Coty

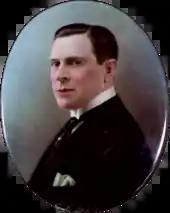
François Coty in 1926

Coty was founded by François Coty in Paris in 1904. The brand's first fragrance, La Rose Jacqueminot, was launched the same year and was packaged in a bottle designed by Baccarat. L'Origan was launched in 1905; according to "The Week", the perfume "started a sweeping trend throughout Paris" and was the first example of "a fine but affordable fragrance that would appeal both to the upper classes and to the less affluent, changing the way scents were sold forever". Following its early successes, Coty was able to open its first store in 1908 in Paris' Place Vendôme. Soon after, Coty began collaborating with French glass designer René Lalique to create custom fragrance bottles, labels, and other packaging materials, launching a new trend in mass-produced fragrance packaging. Coty also established a "Perfume City" in the suburbs of Paris during the early 1910s to handle administration and fragrance production; the site was an early business supporter of female employees and offered benefits including child care.